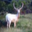
Label: deer